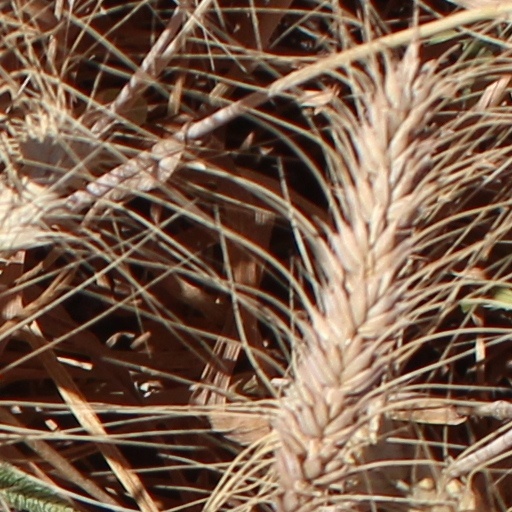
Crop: wheat